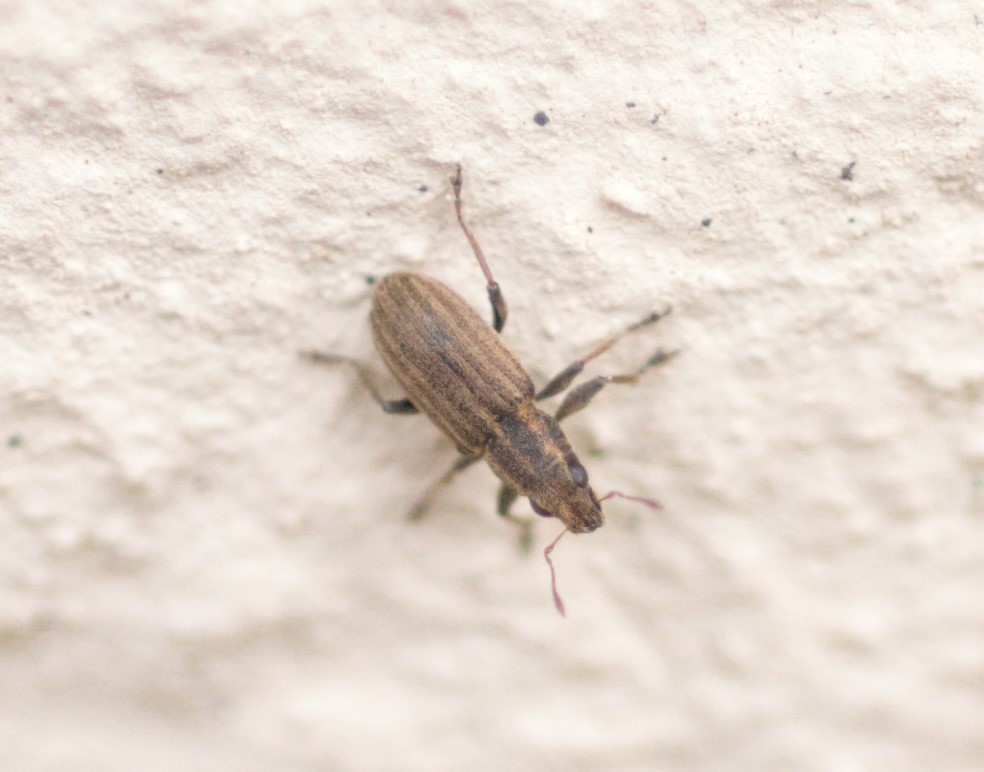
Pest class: pea_leaf_weevil